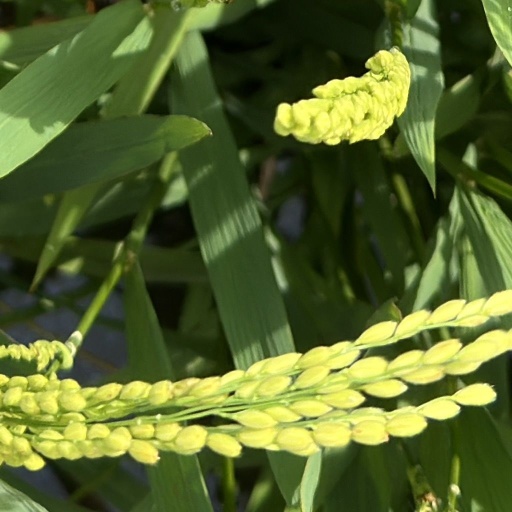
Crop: rice